Collingwood School

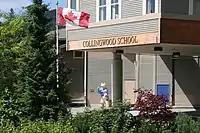
Wentworth Campus

Opened in 1997, the junior campus – also known as the "Wentworth" campus – is located at 2605 Wentworth Avenue, in the Cypress area of West Vancouver. It is located in proximity to Cypress Provincial Park. This campus houses all students in the Junior School, which ranges from Junior Kindergarten to Grade 5, and the first two years of Middle School (grades 6 and 7). The school consists of two wings, the Junior Kindergarten-Grade 5 Wing and the Grades 6 and 7 Wing. The Grade 6 and 7 Wing features a full-sized gymnasium and well as two science laboratories.